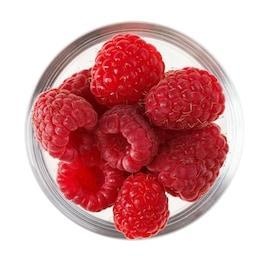
Label: raspberry